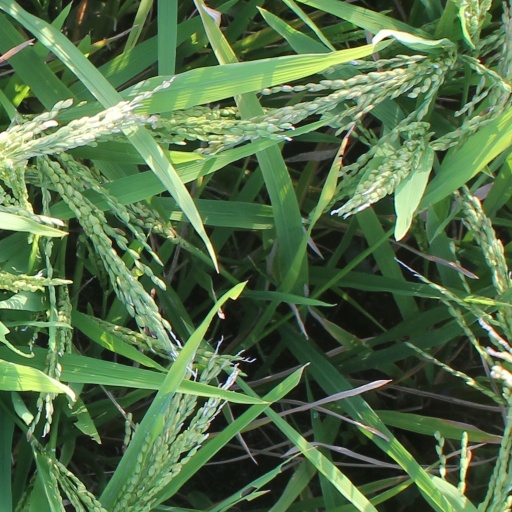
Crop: rice